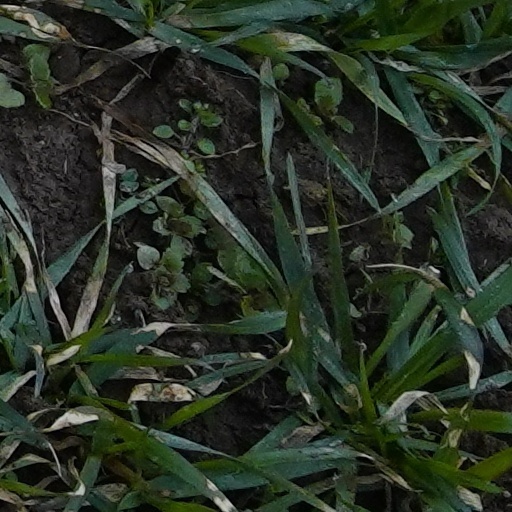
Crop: wheat